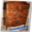
Label: wardrobe